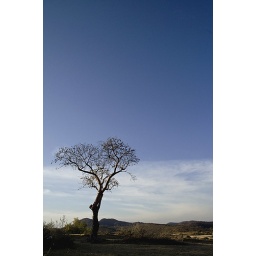
Lonely tree almost at top of a hill near Pilcaya